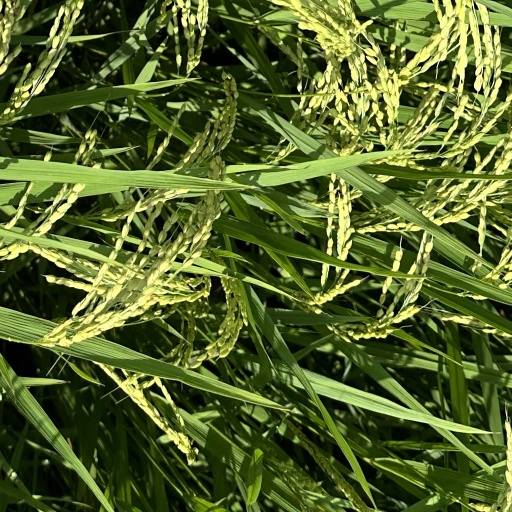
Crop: rice